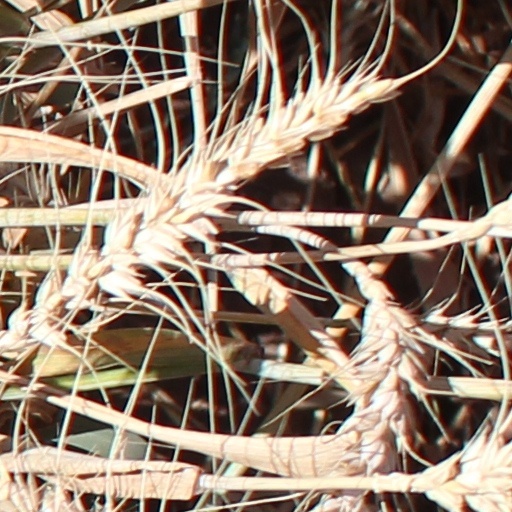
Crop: wheat